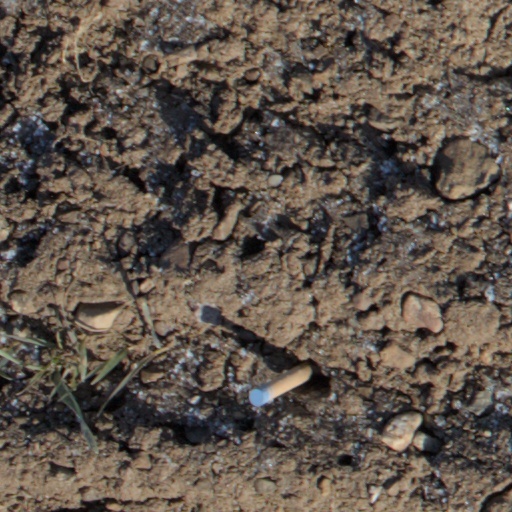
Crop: wheat